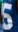
Number: 5